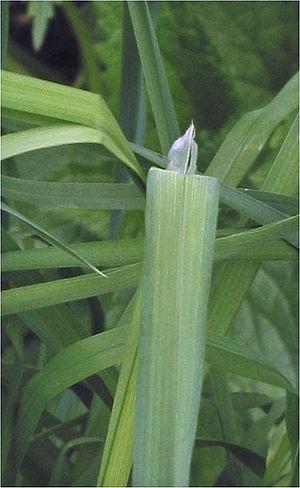
Dactylis glomerata, le dactyle aggloméré, est une espèce de plantes monocotylédones, de la famille des Poaceae, sous-famille des Pooideae, originaire de l'Ancien Monde.